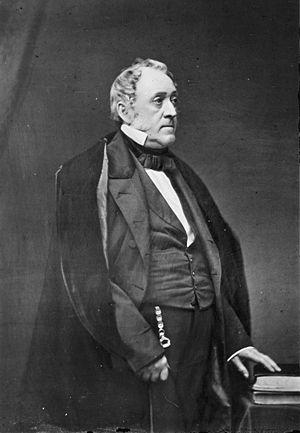
La Woman's Central Association of Relief fédéra, pendant la guerre de Sécession, jusqu'à 1 400 associations de secours aux soldats couvrant l'est de l'État de New York, le Connecticut, le Rhode Island, une partie du New Jersey, du Massachusetts, du Vermont et du Canada.